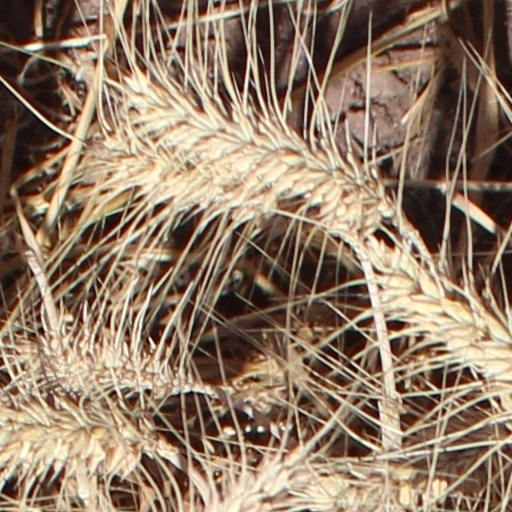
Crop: wheat